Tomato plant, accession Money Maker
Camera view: bottom (45 deg); turntable rotation: 0 degrees
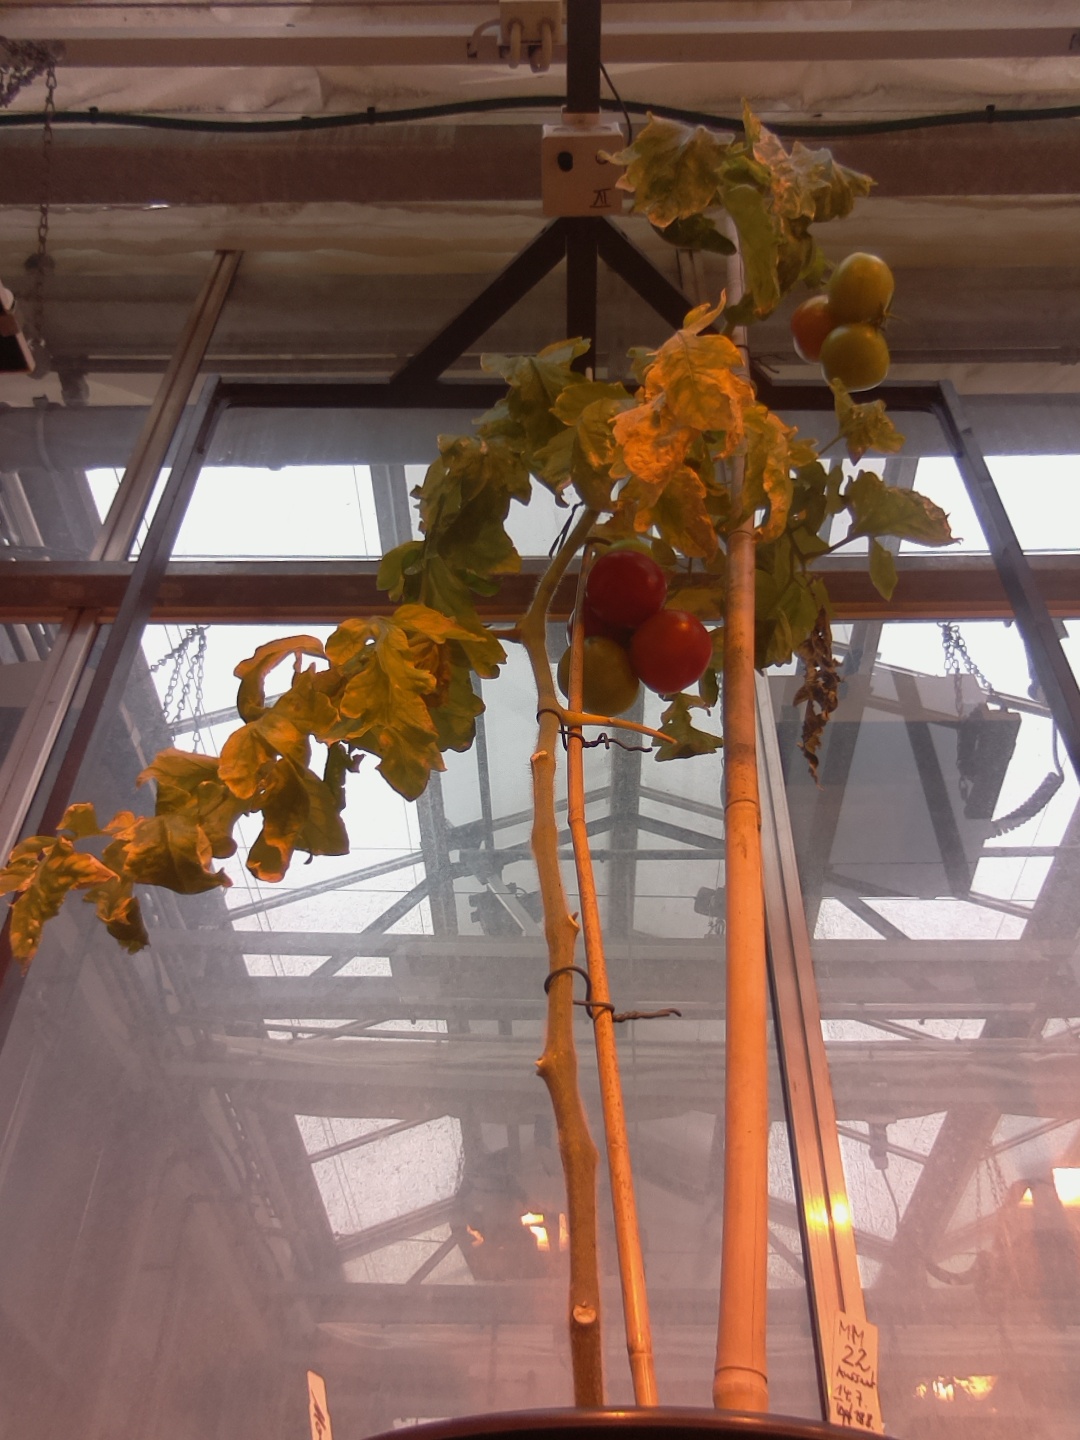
BBCH growth stage 84: 40%-50% of fruits show typical fully ripe color